Geist und Seele wird verwirret, BWV 35

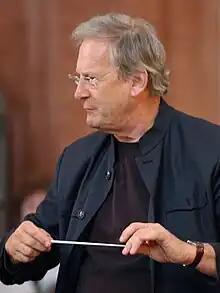
John Eliot Gardiner, who conducted the Bach Cantata Pilgrimage

John Eliot Gardiner, who conducted this work on the twelfth Sunday after Trinity in St. Jakob, Köthen as part of the Bach Cantata Pilgrimage with the Monteverdi Choir in 2000, calls the occasion "one of the most cheerful programmes of the whole Trinity season", leading Bach to compose "celebratory pieces", two with trumpets and timpani, and finally this one with an obbligato organ. In an expanded two-part structure, the organ is both an instrumental soloist in the two sinfonias and a partner for the singer in all three arias. The musicologist Laurence Dreyfus distinguished Bach's use of the organ as "sacred icon" versus "galant conversationalist", writing on Bach's "assimilation of the secular solo concerto into his church cantatas and his adjustment of the normal concerto principle, that of soloist-versus-orchestra, through subtle shifts in role playing, the instrument now posing as a soloist, now retreating into the background."